Umschlagplatz

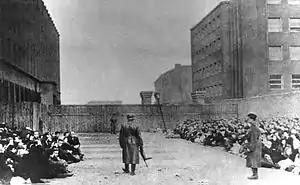
Waiting to be deported at the "Umschlagplatz".

The railway leading to the square was originally constructed in 1876, as a side rail to the city's main line. Warehouses and other buildings were built between 1921 and 1935.